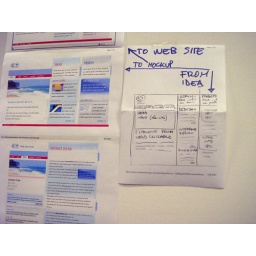
This is on the wall in front of me. Starting from digital paper prototype, through mock-up and delivery.